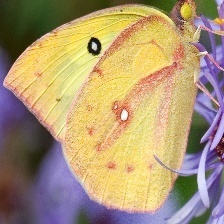
Species: SOUTHERN DOGFACE
Butterfly family (ImageNet category): sulphur_butterfly